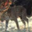
Label: leopard